The Queensway–Humber Bay

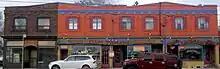
Business along the Queensway. A community bearing the same name has developed around the roadway.

This neighbourhood originally centred on the intersection of Lake Shore Boulevard and the Queensway near the mouth of the Humber River, however that intersection disappeared with the building of the Queen Elizabeth Way. The area to the south of the Gardiner Expressway is today part of Mimico neighbourhood. Today, the official neighbourhood is composed of two areas: